Aero (chocolate bar)

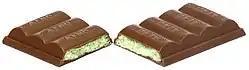
An Aero Mint split

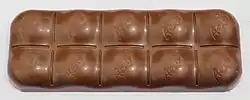
Aero bar with a bubble shape for each segment

Aero Bubbles are balls of aerated chocolate with a chocolate shell, sold in a resealable bag and Melts were near flat disk-like aerated chocolates, with a chocolate shell. It seems as though Melts were discontinued in 2024, however there was an Easter Egg featuring the neapolitan flavour released in 2025.